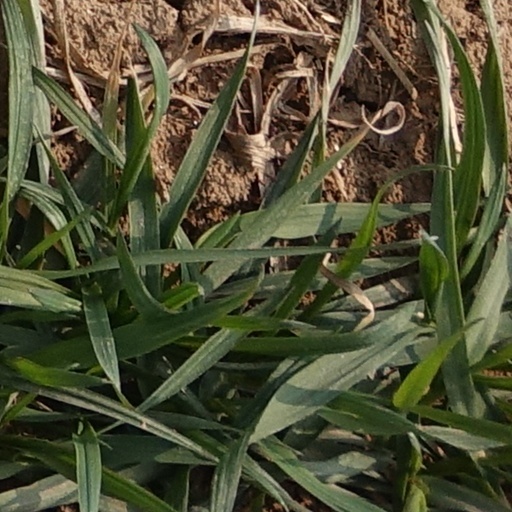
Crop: wheat